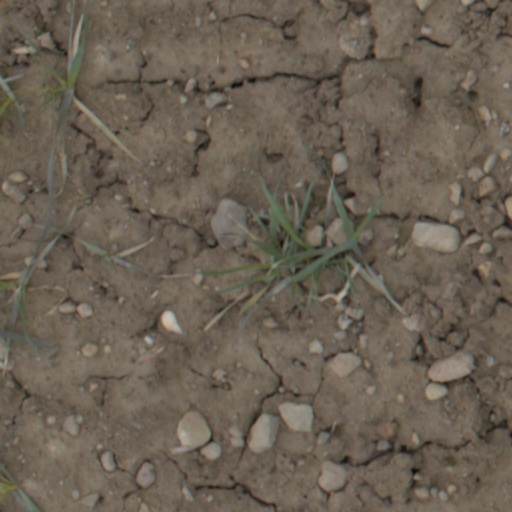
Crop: wheat